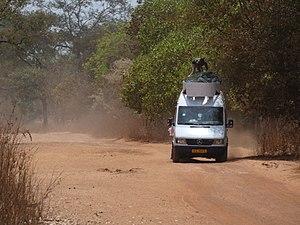
La frontière entre la Guinée-Bissau et le Sénégal est la frontière séparant la Guinée-Bissau et le Sénégal.